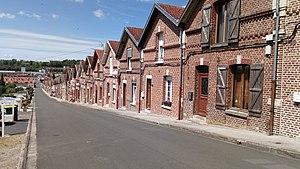
Rue Yves Poiret à Flixecourt‎ 6